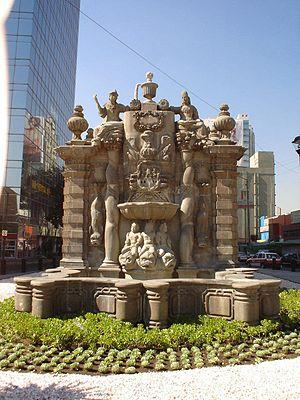
Salto del Agua est une station de correspondance entre les lignes 1 et 8 du métro de Mexico. Son symbole représente l'eau provenant d'une source.